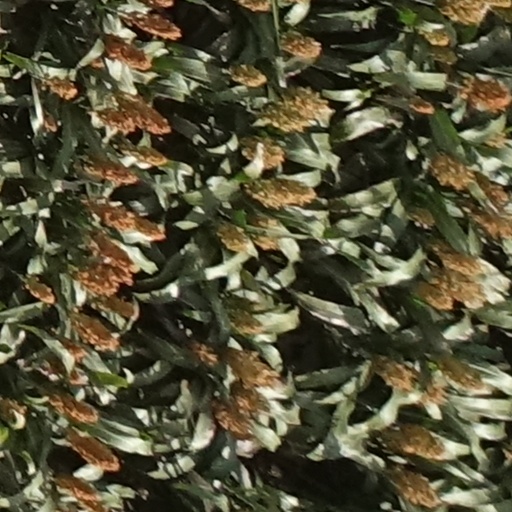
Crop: sorghum